Environmental issues in Alberta

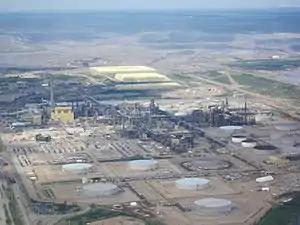
Syncrude's Mildred Lake plant (MLSB) in the Athabasca oil sands

The Alberta's oil sands "emit high levels of air pollutants" based on a May 25, 2016 article entitled "Oil sands operations as a large source of secondary organic aerosols" in "Nature" in June 2016 by lead author John Liggio and a team of Environment Canada scientists. Oil sands greenhouse gas emissions are the largest "anthropogenic secondary organic aerosols in North America". The Environment Canada researchers defined secondary organic aerosols (SOAs) as "gases and particles that interact with sunlight in complex ways and that are released by both the globe’s plant matter as well as fossil-burning machines and industries". According to the article in "La Verge", citing Environment Canada researchers, emissions from the oil sands "equal what's produced by the entire city of Toronto". The scientists from Environment Canada said that Alberta oil sands greenhouse gas emissions may be much higher than the four main mines were reporting. For example, Suncor’s mine was 13 per cent higher than it reported, Canadian Natural Resources Ltd.'s Horizon and Jackpine mines were about 37 per cent more, and Syncrude's Mildred Lake mine (MLSB) emitted 2 1/4 times more than they reported to the federal pollutant registry.